List of Aria episodes

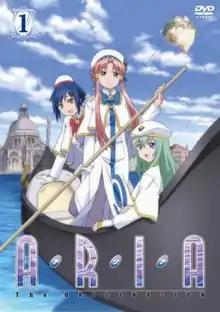
Cover of Japanese DVD release of "Aria the Origination" volume 1

The following is a list of episodes of the anime television series Aria, adapted from the science fiction manga series "Aqua" and "Aria" by Kozue Amano. Set in the early 24th century on a terraformed Mars, now called Aqua, it depicts the life of a young woman named Akari as a trainee gondolier tour guide, or undine, for Aria Company, including her friendships with her mentor, Alicia, and two other trainees, Aika and Alice.